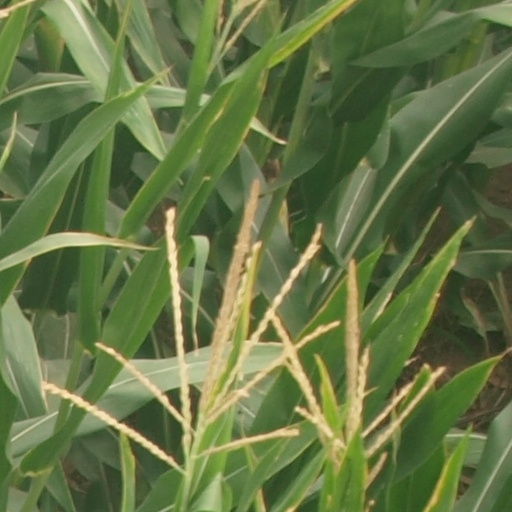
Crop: maize; corn